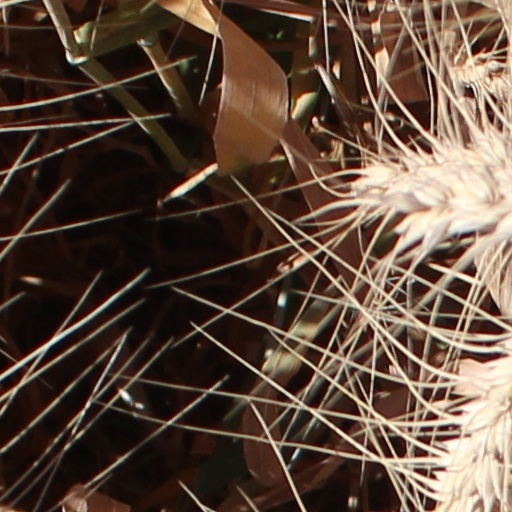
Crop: wheat